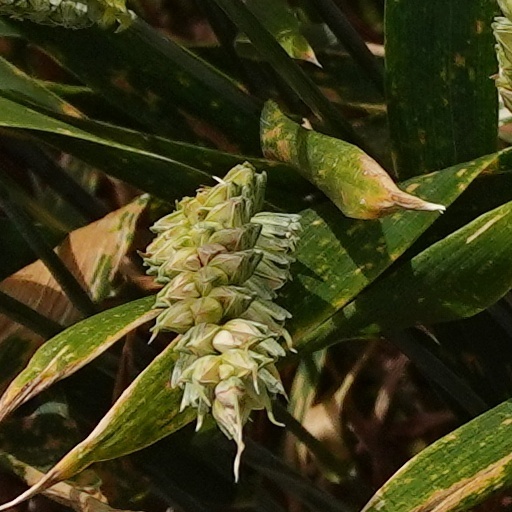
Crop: wheat